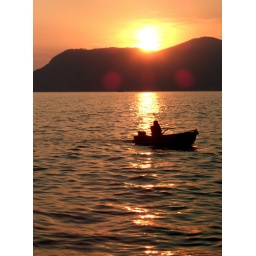
Here is a man in a small boat docking in Cornglia, while the beautiful, clear sun sets to his back.